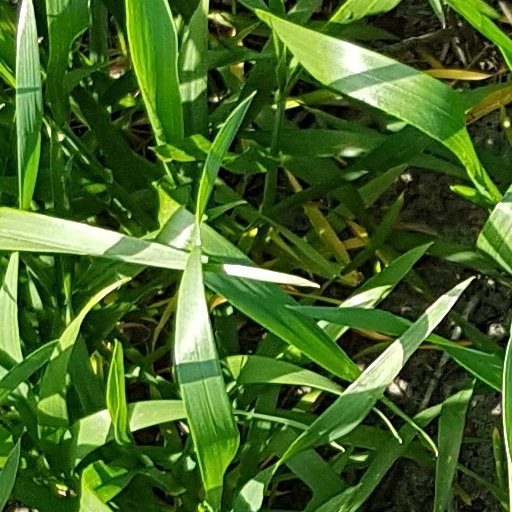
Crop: wheat